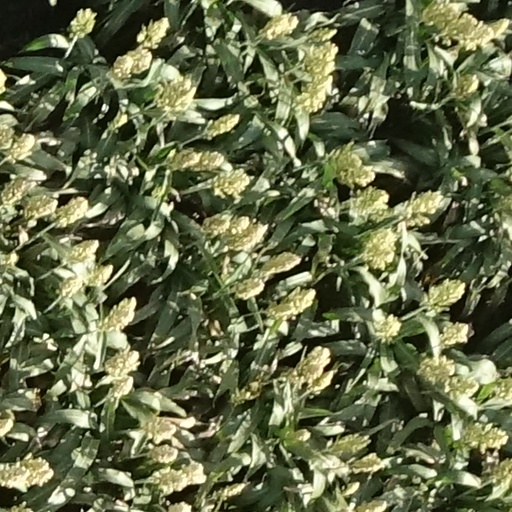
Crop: sorghum